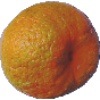
Label: mandarine